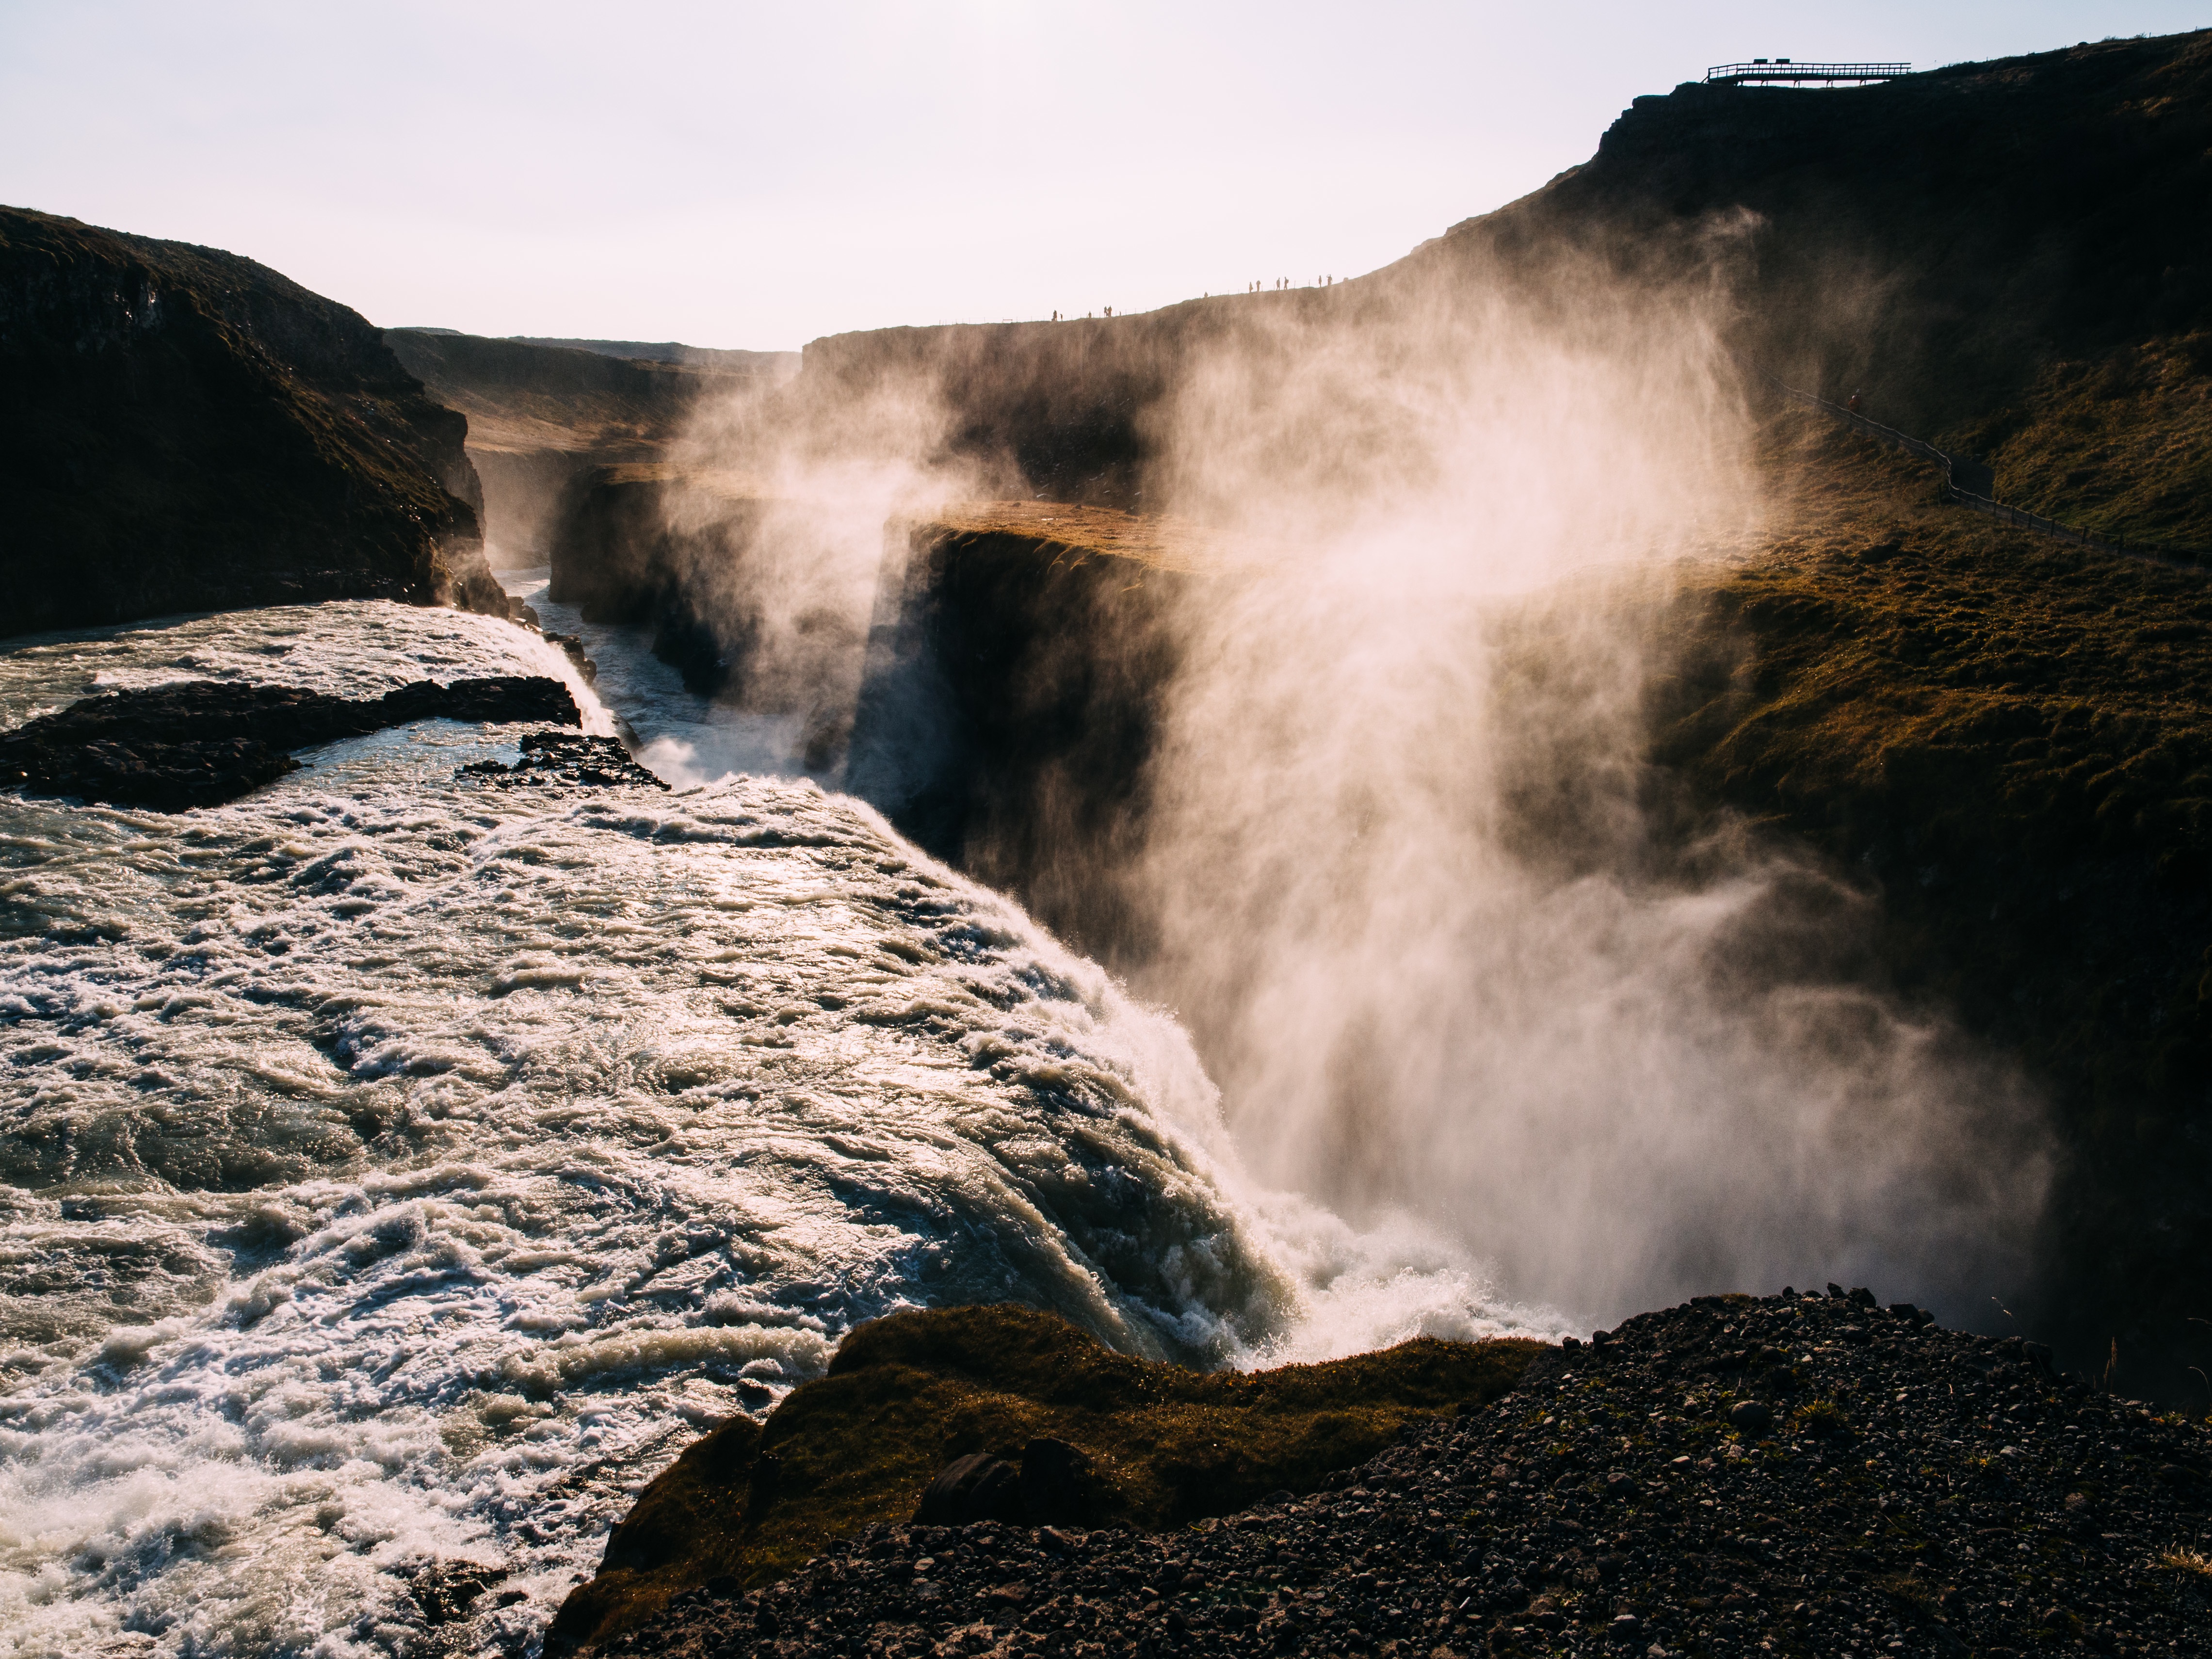
landscape, sea, coast, water, nature, rock, waterfall, mountain, mist, steam, wave, cliff, terrain, body of water, water feature, landform, atmospheric phenomenon, geological phenomenon